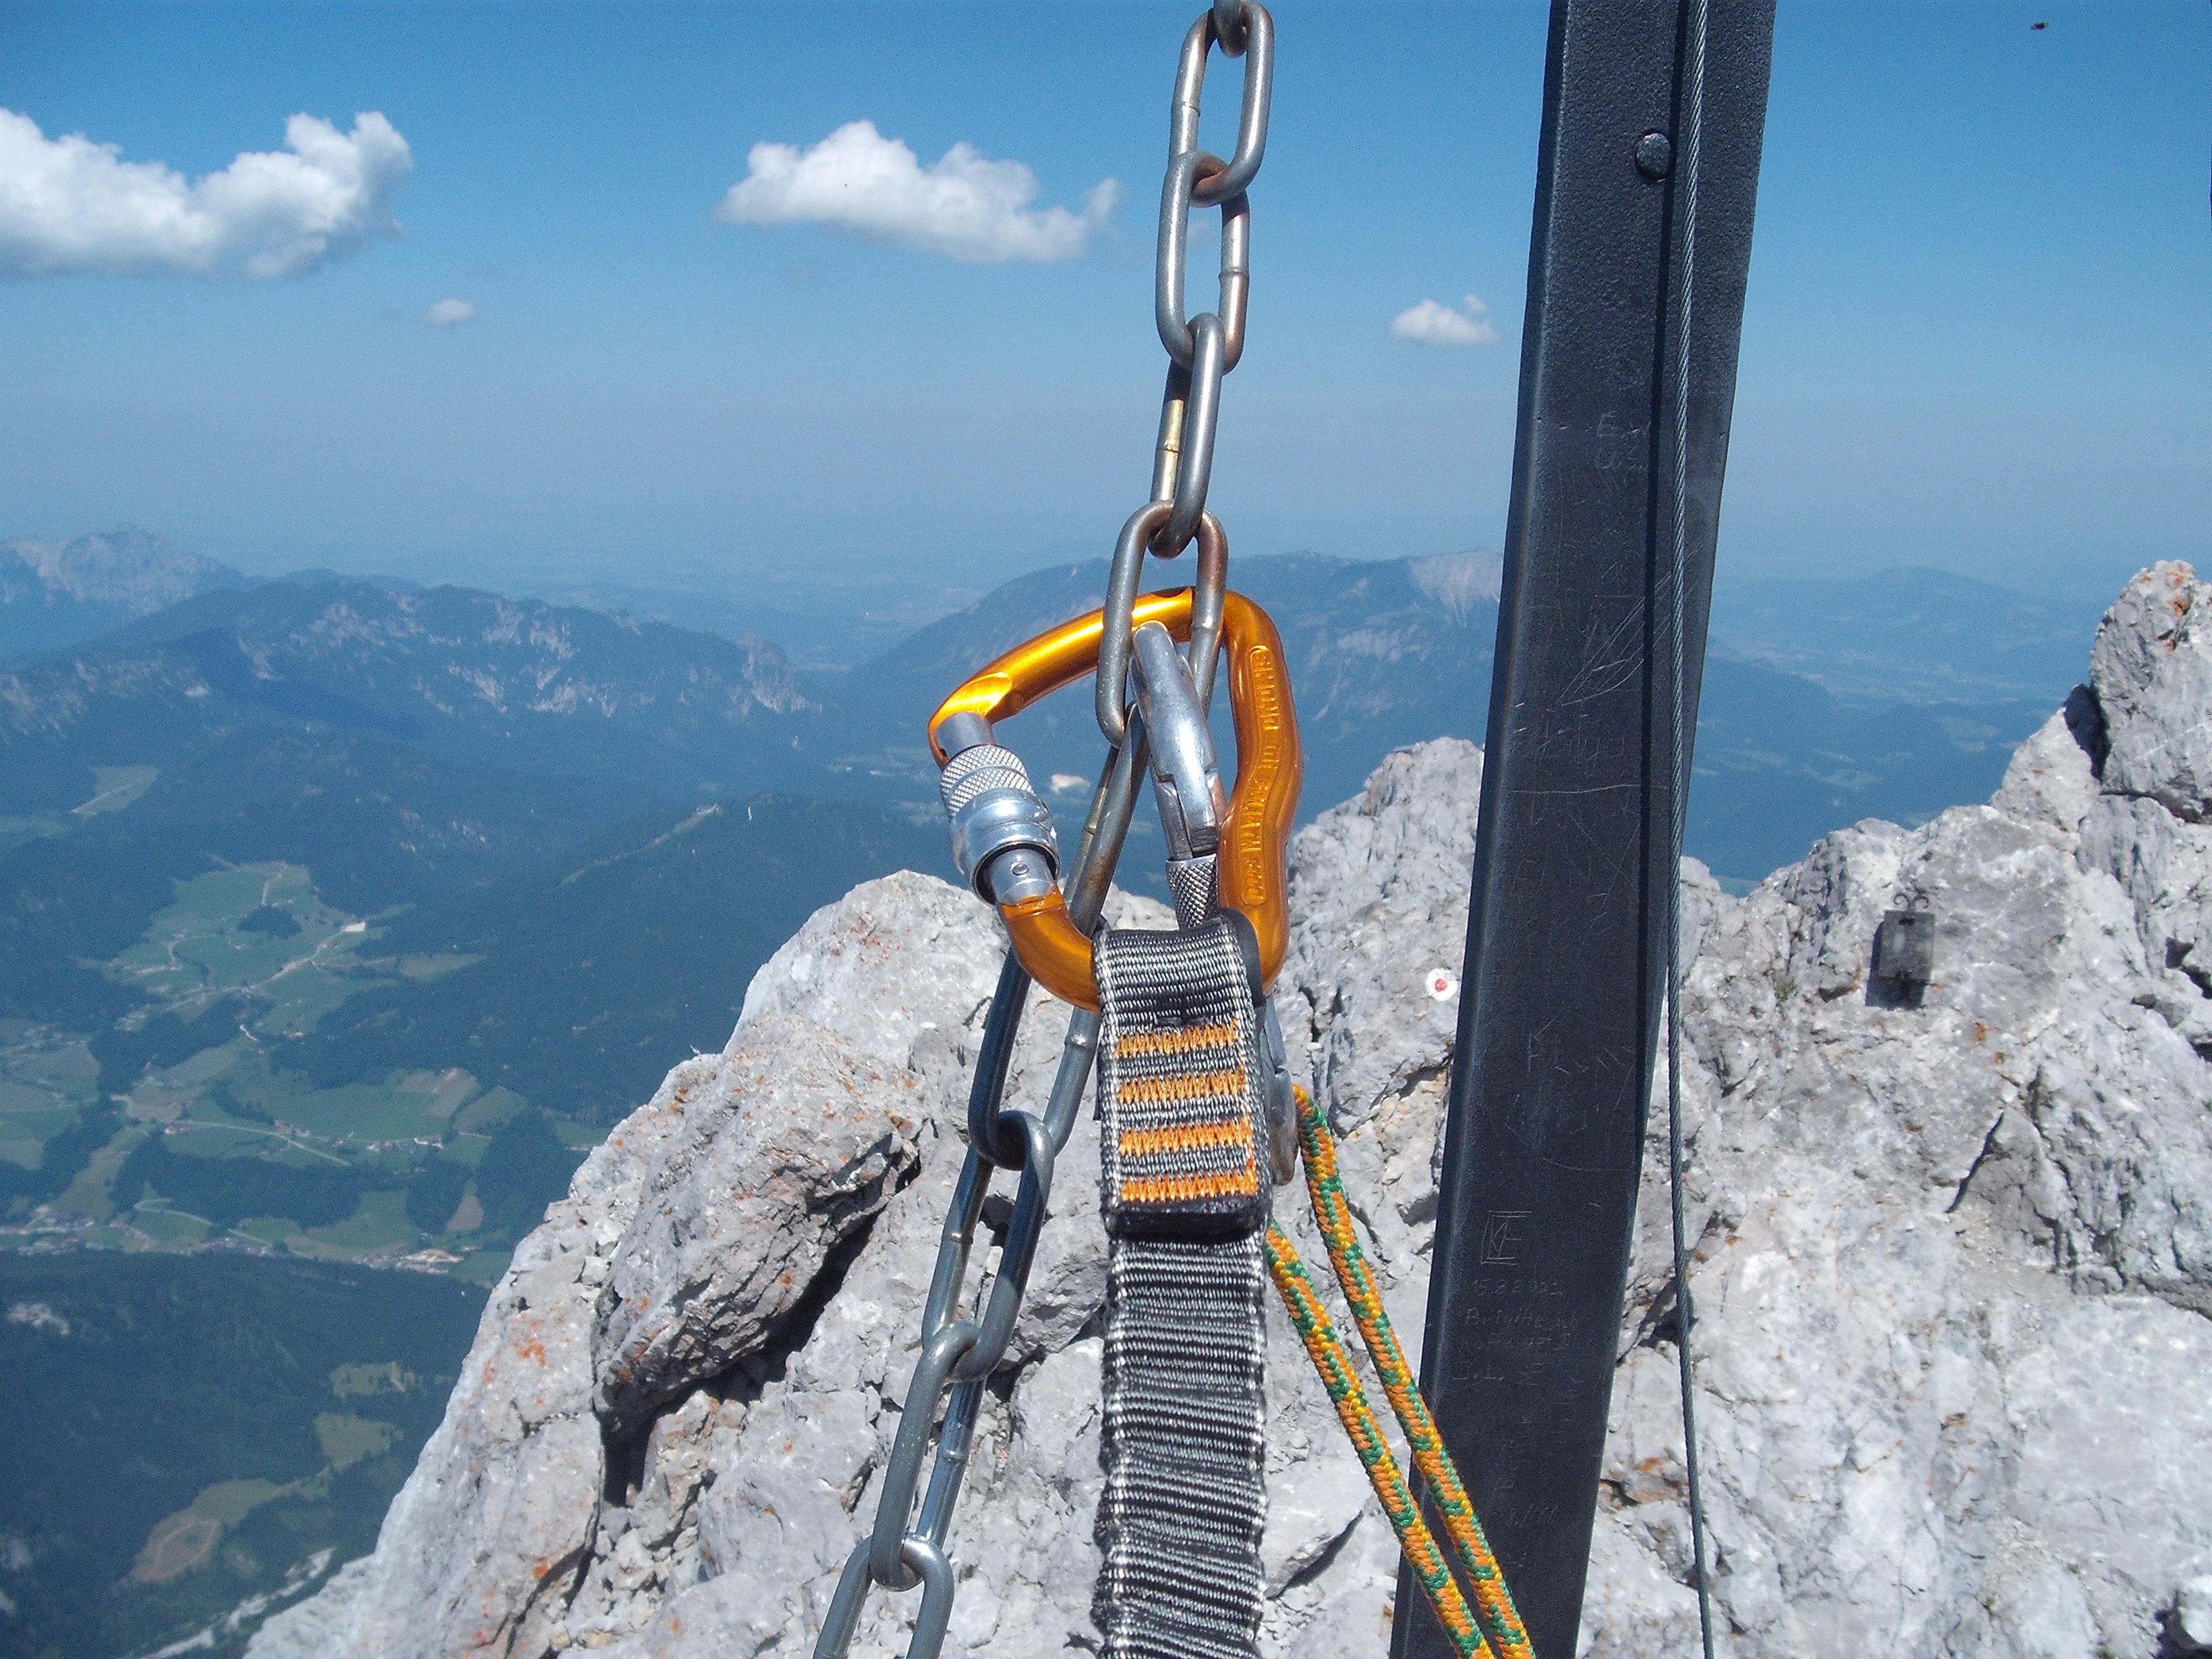
mountain, adventure, mountain range, jumping, alpine, extreme sport, cable car, ridge, paragliding, summit, mountaineering, sports, alps, air sports, carbine, ski mountaineering, mountainous landforms, sport climbing